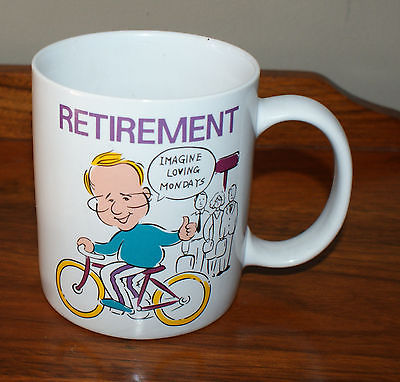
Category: mug